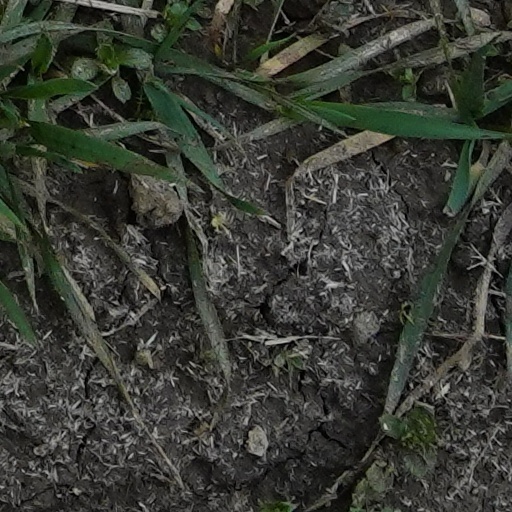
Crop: wheat